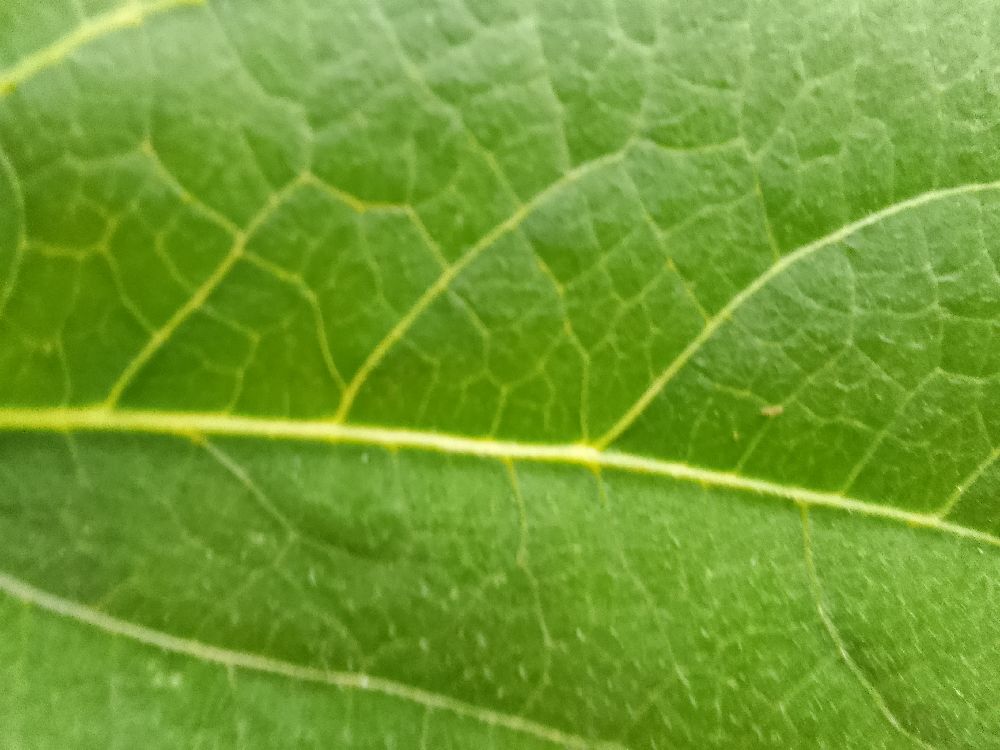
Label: healthy